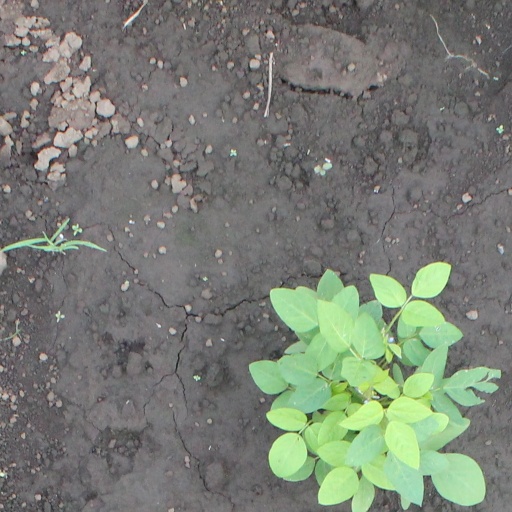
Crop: soybean